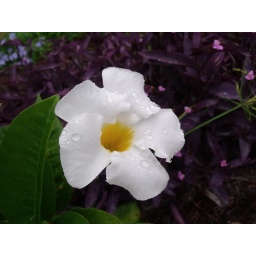
white flower in a dark purple setting